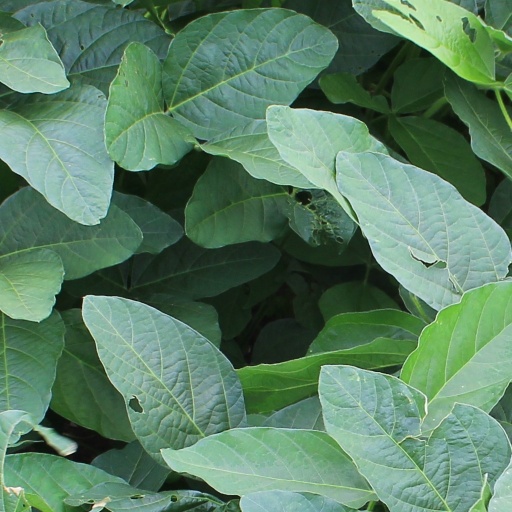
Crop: soybean